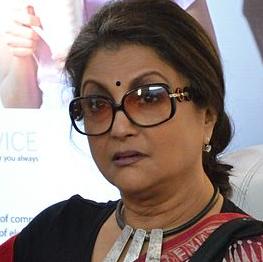
Age: 68